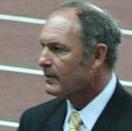
Age: 56